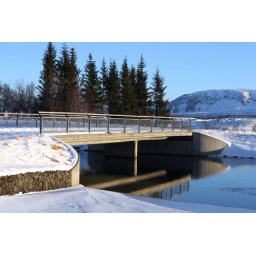
A bridge over untroubled water